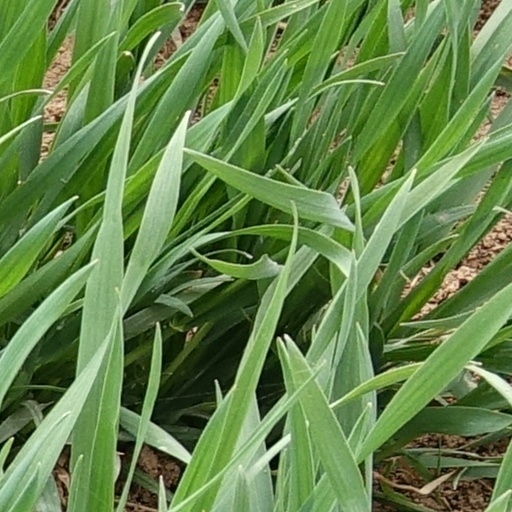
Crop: wheat